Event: Nepal Earthquake
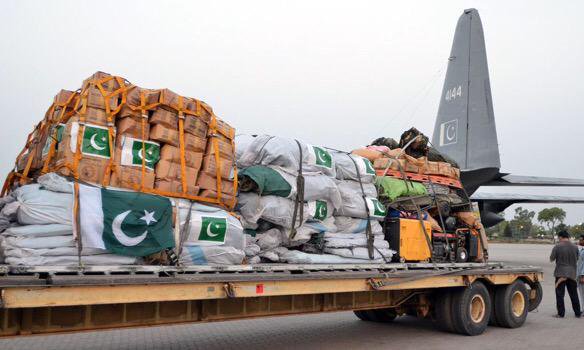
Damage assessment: no_damage